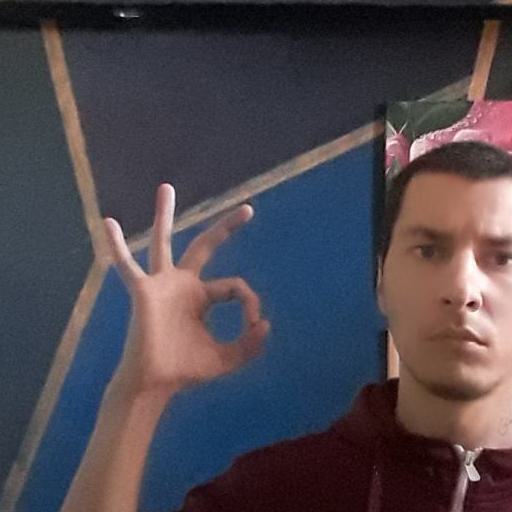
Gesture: ok